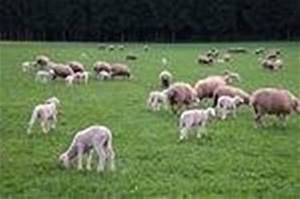
Label: pecora